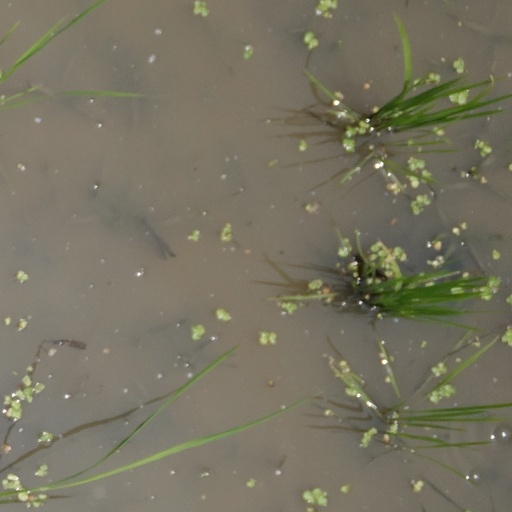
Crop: rice